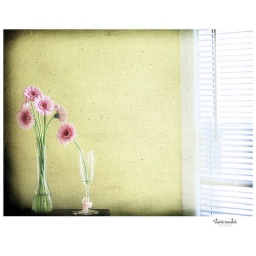
flowers by the window